Tasiujaq Airport

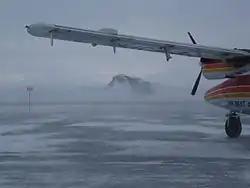
The airstrip of the Tasiujaq Airport

Tasiujaq Airport is located southwest of Tasiujaq, Quebec, Canada.